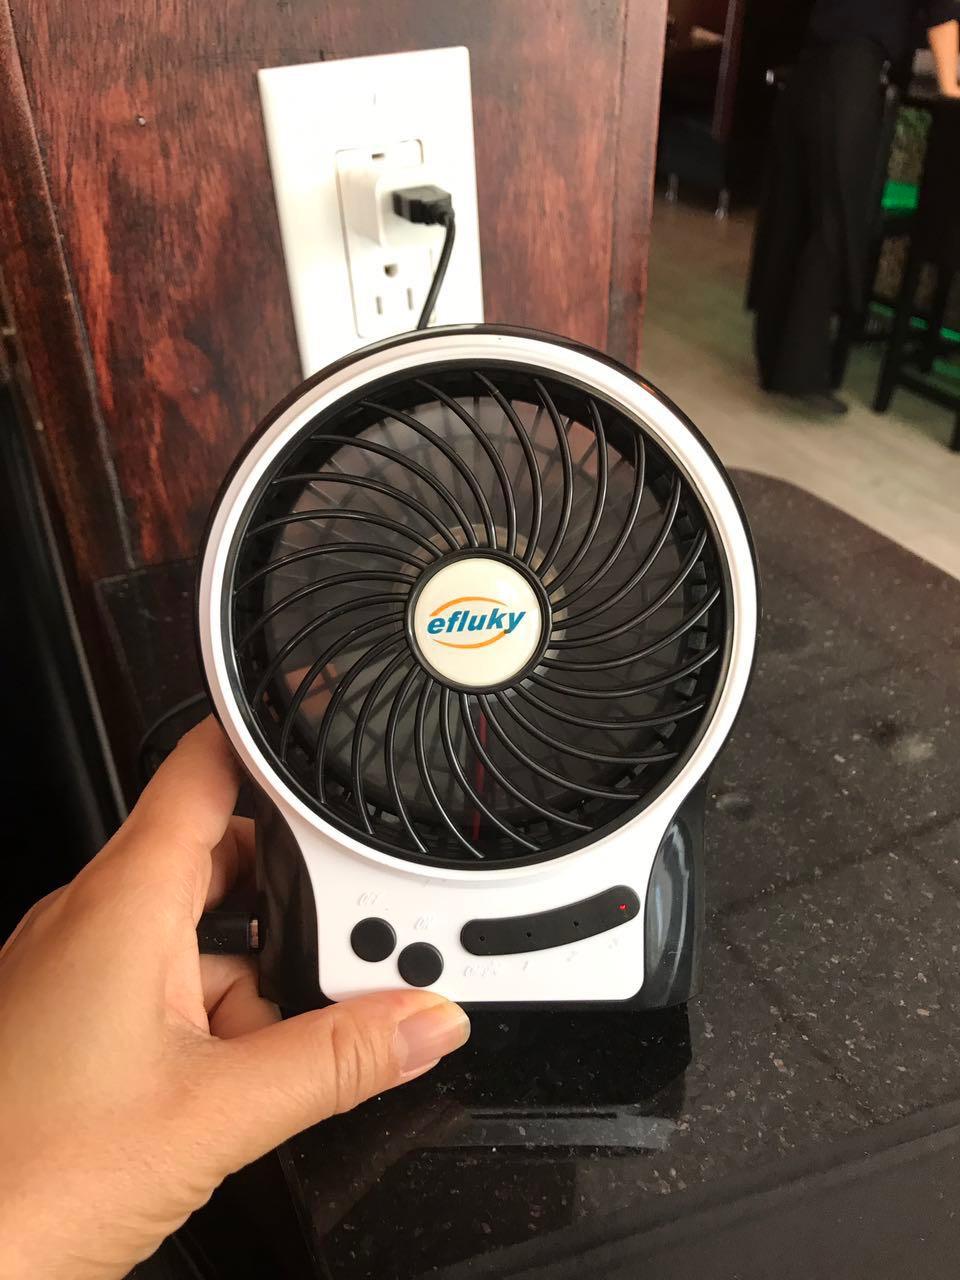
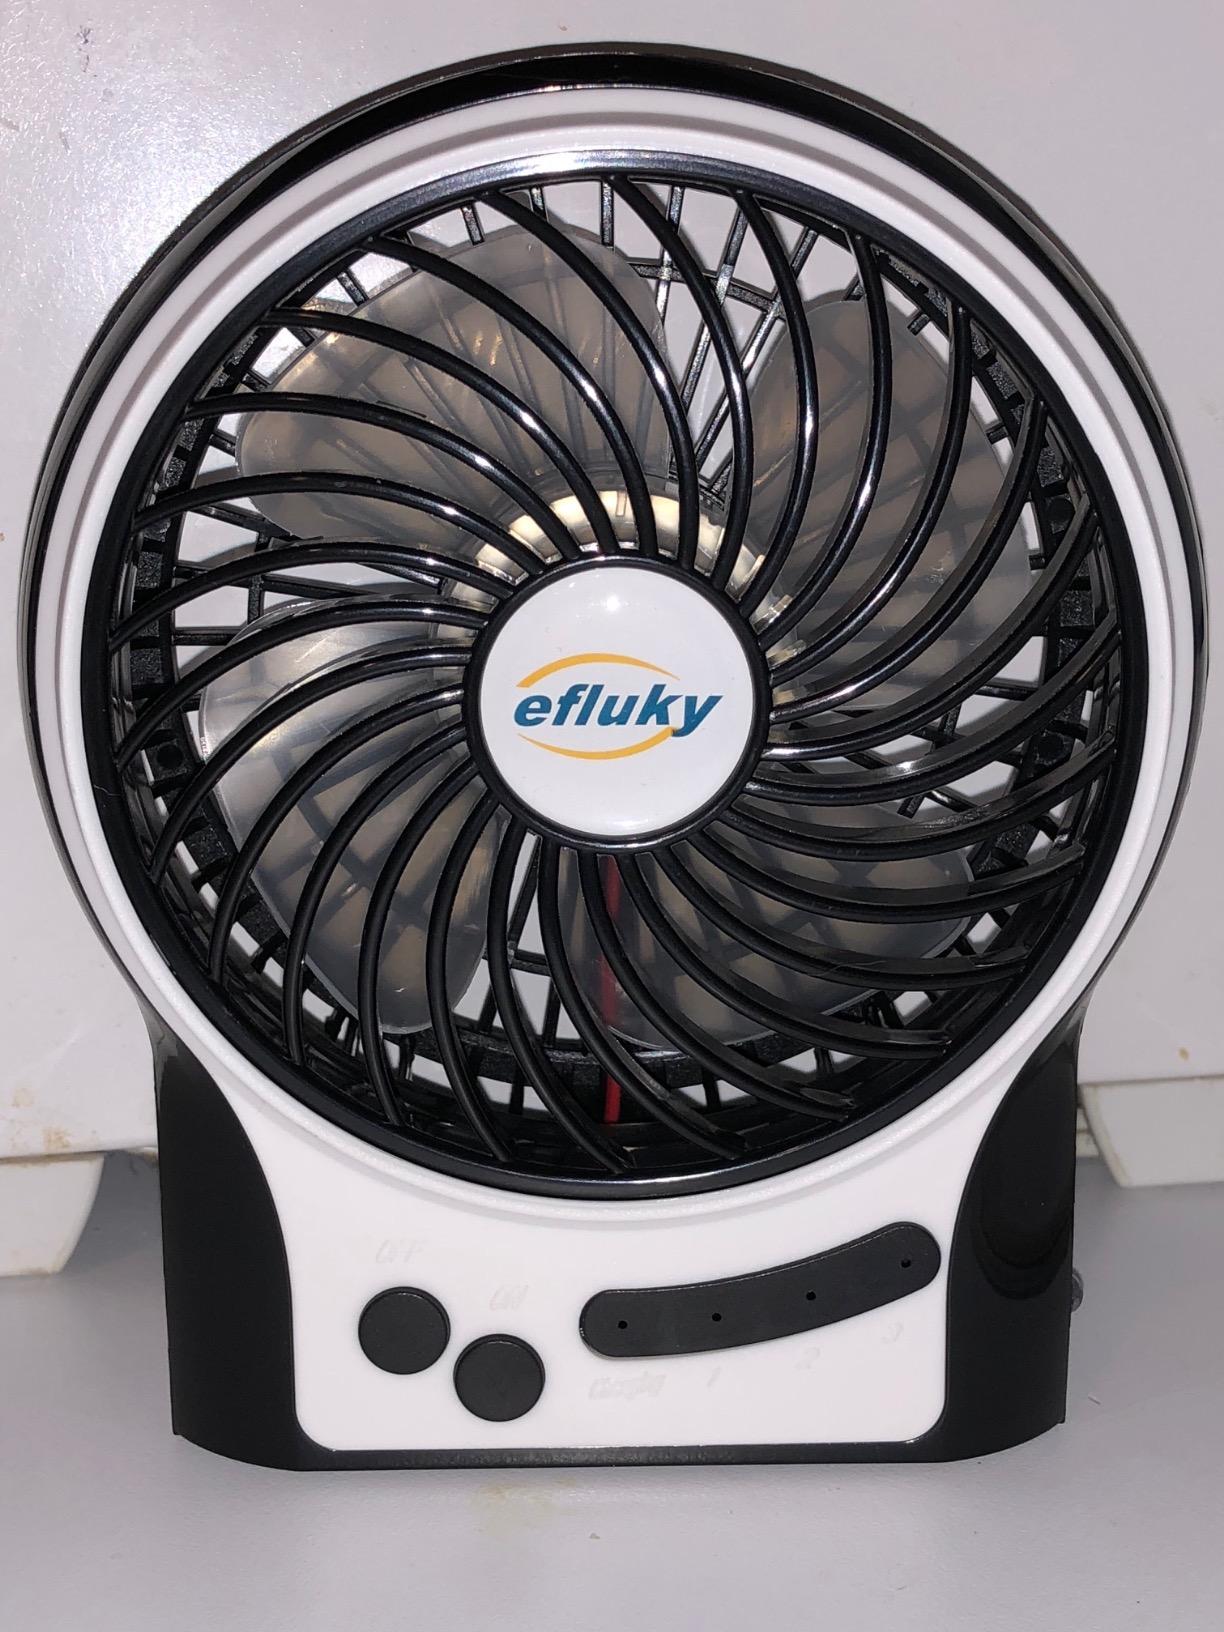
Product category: fan
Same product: yes